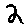
Label: 2